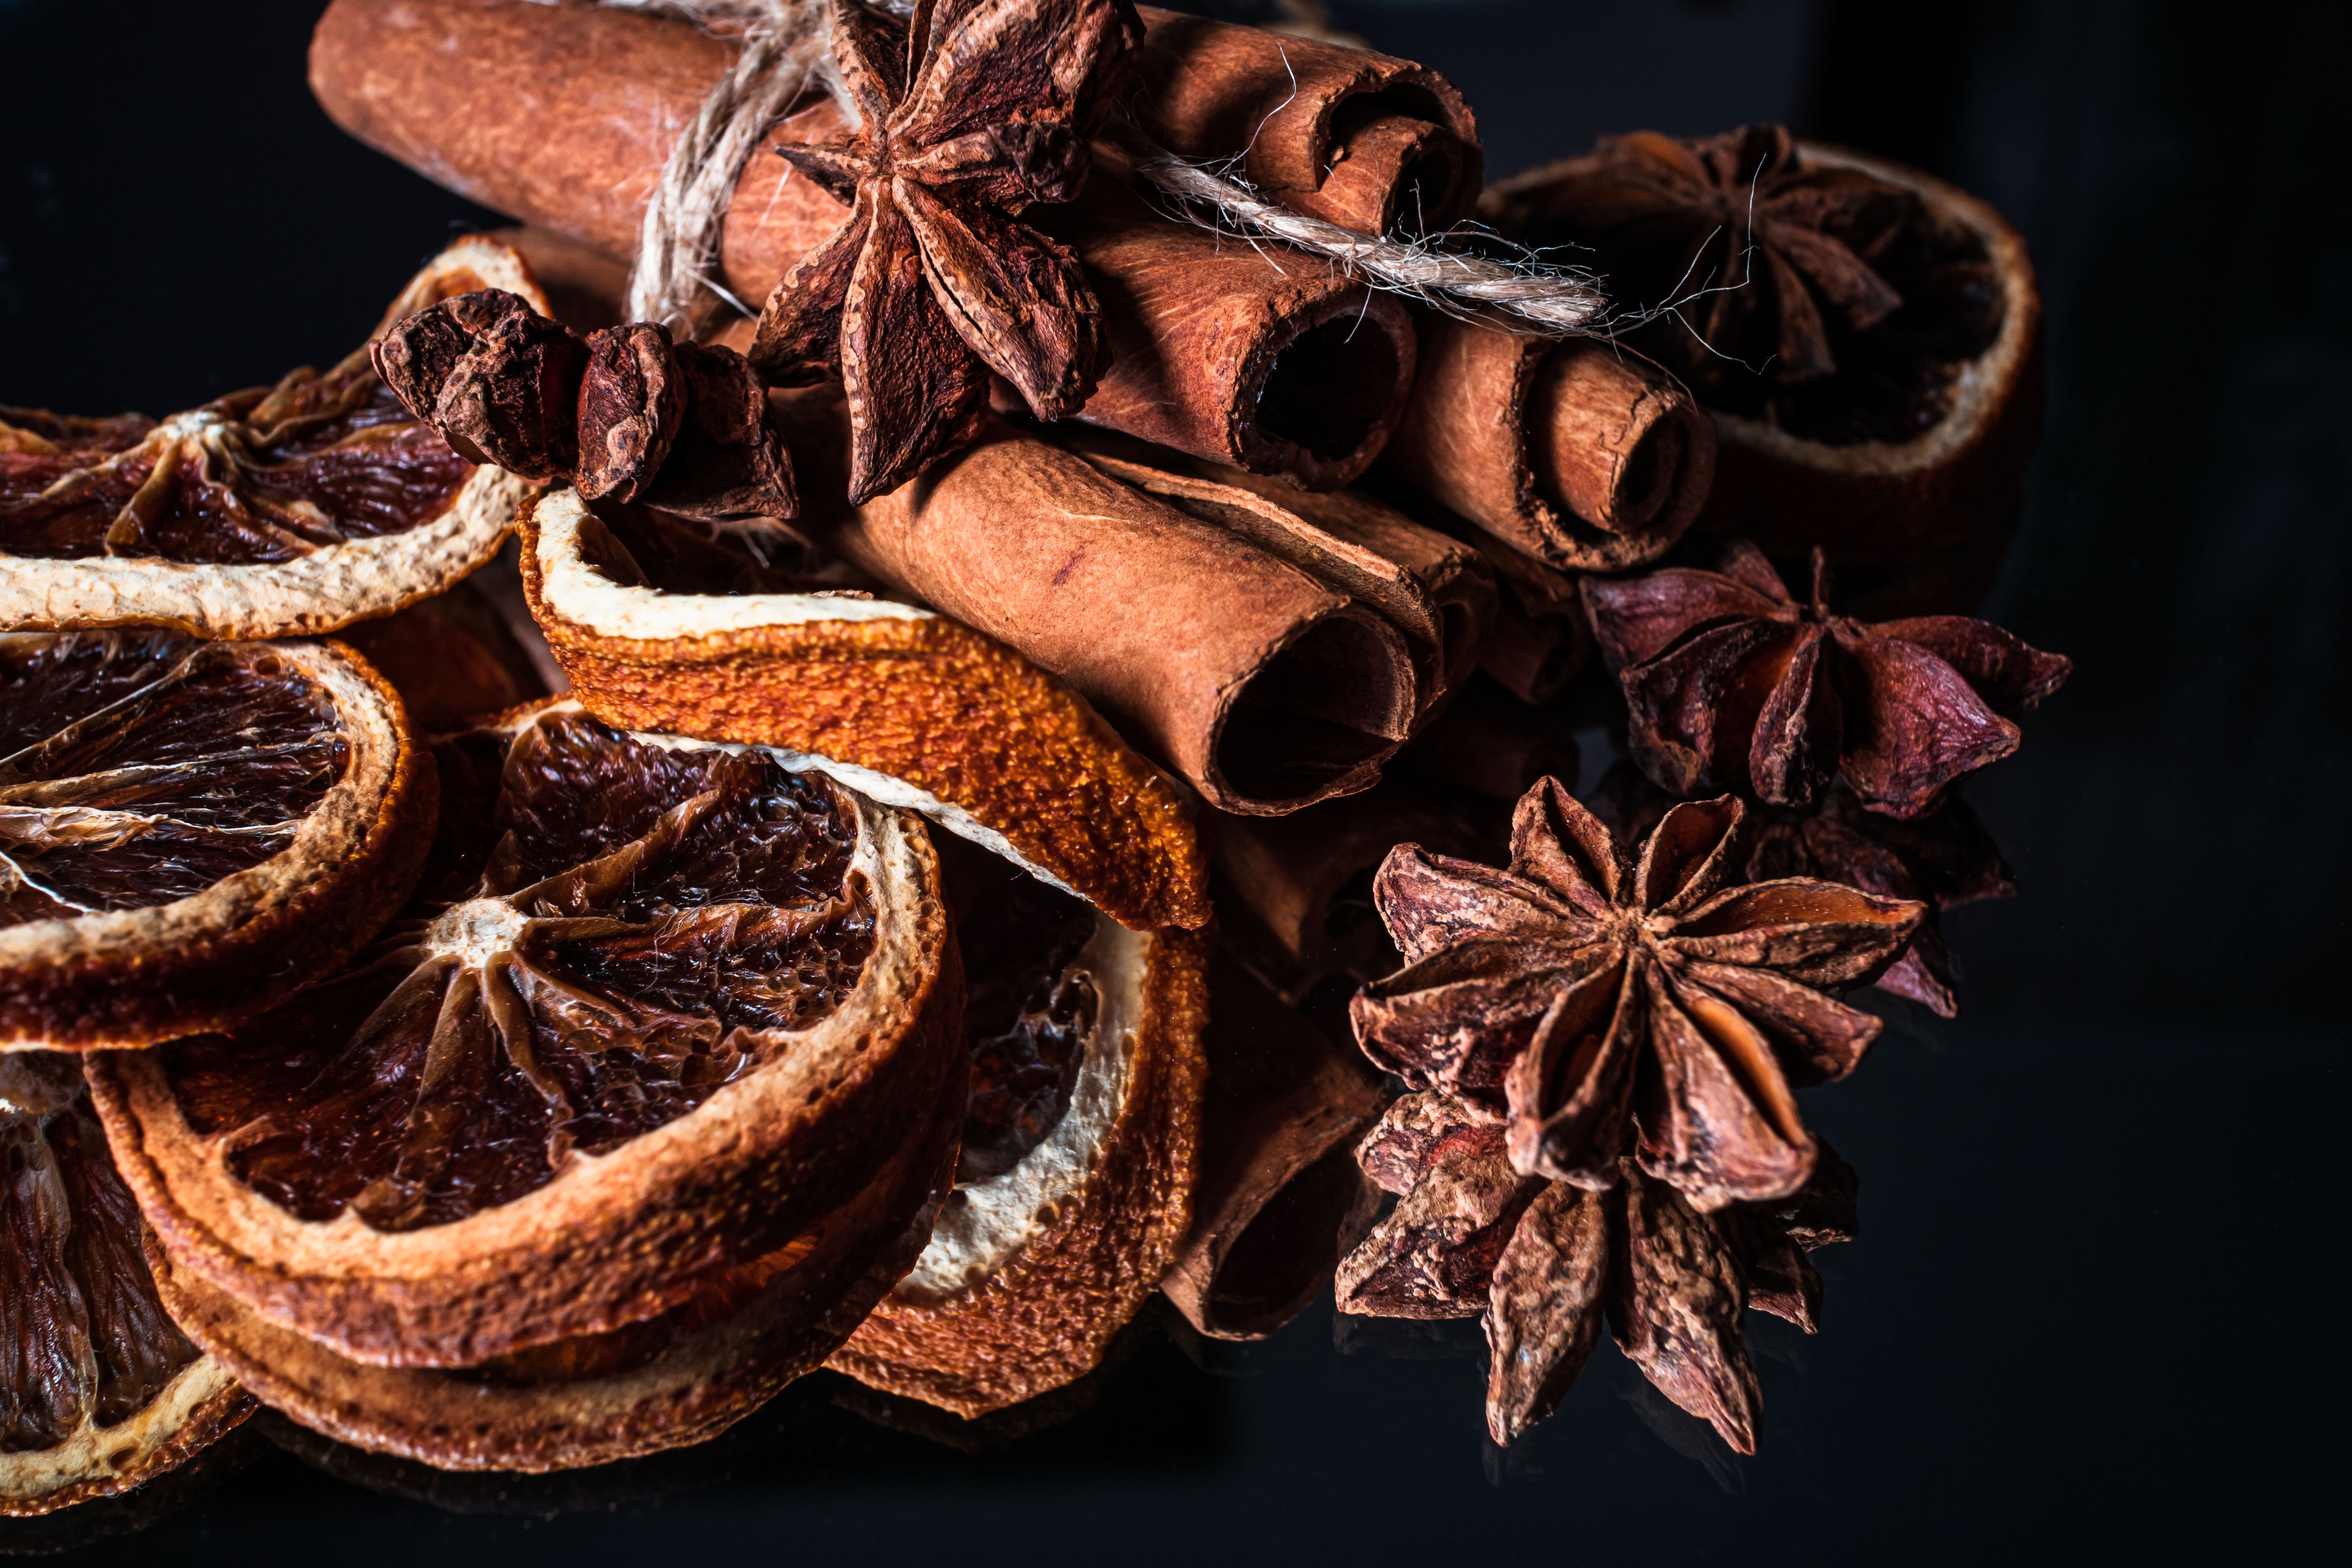
Orange, cinnamon and anise blend.
The photograph captures some cinnamon sticks tied together, along with star anise and dried orange slices. These components are all set together in a unique way.
From a slightly elevated shot, the photo shows a collection of dried orange slices, anise, and cinnamon sticks tied all together. The photo colors are warm, giving it a warm atmosphere.
Labels: Food, Spice, Star Anise, Anise, cinnamon sticks, Dried orange, Backgound
Camera: Canon Canon EOS M50
Lens: EF-M22mm f/2 STM, Canon EF-M 22mm f/2 STM
Aperture: F8
Exposure: 1/250 sec
ISO: 100
Focal length: 22.0 mm